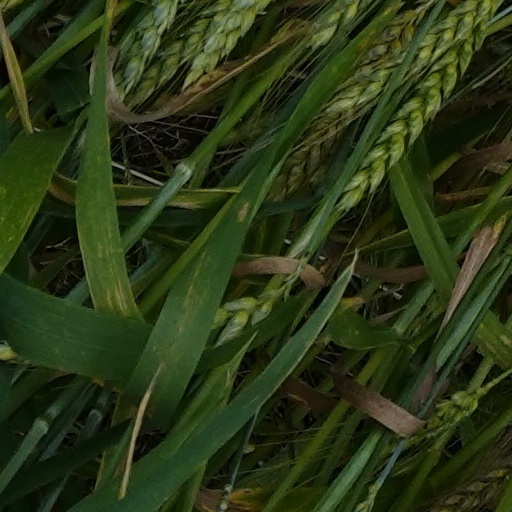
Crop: wheat